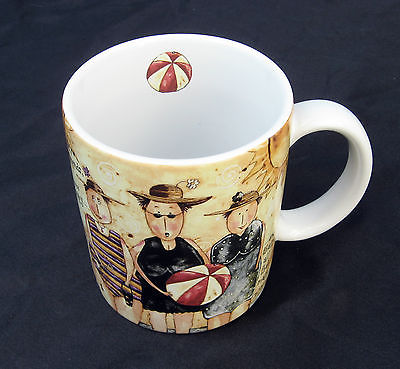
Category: mug